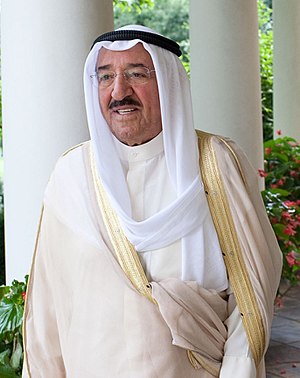
Kuwaits premierministre / Kuwaits premierministre (1962–nu)
Premierminister af Kuwait er leder af regeringen i Kuwait og den tredje mest magtfulde embedsmand i landet, efter emiren af Kuwait og formanden for nationalforsamlingen.